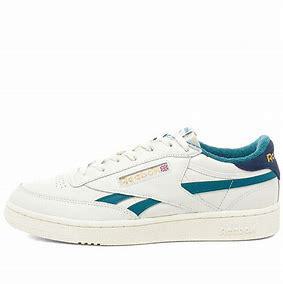
Brand: Reebok
Model: Club C Revenge